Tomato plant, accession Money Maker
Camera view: bottom (45 deg); turntable rotation: 180 degrees
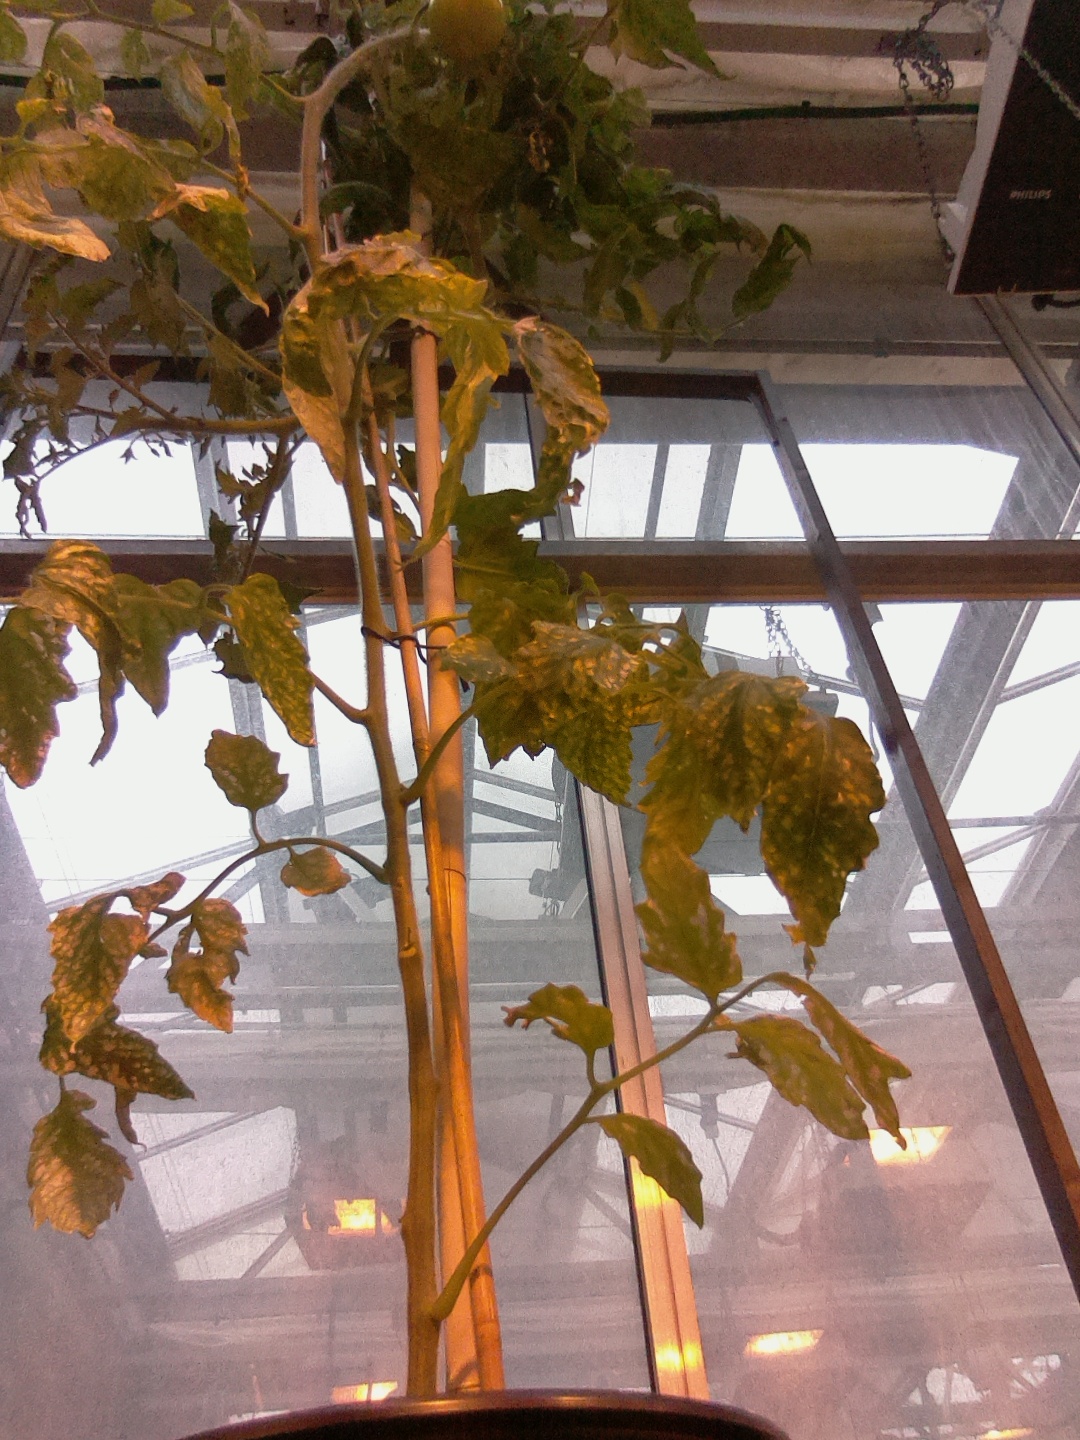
BBCH growth stage 76: 60%-70% of final fruit size